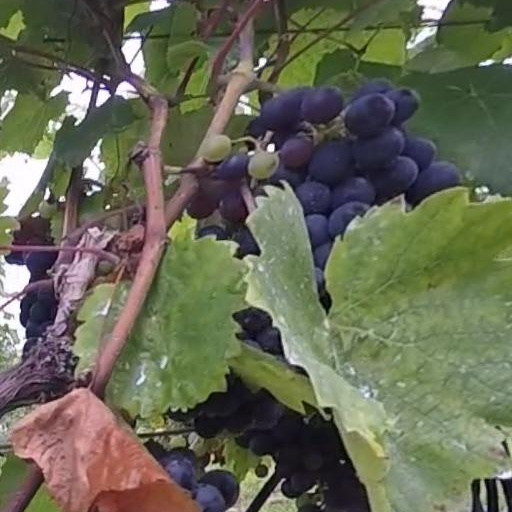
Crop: grape